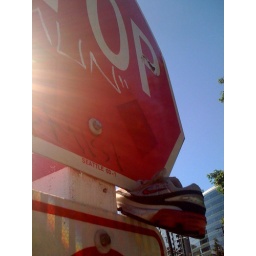
Kids running shoe stuck in stop sign this AM.